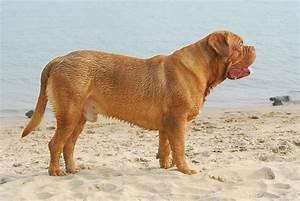
dog